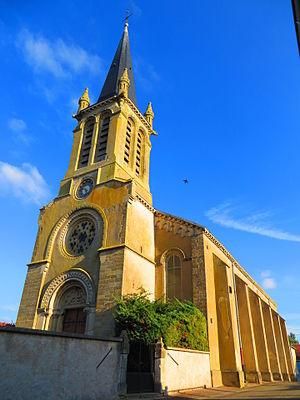
Hampont l'église Saint-Martin
Hampont est une commune française située dans le département de la Moselle en région Grand Est.